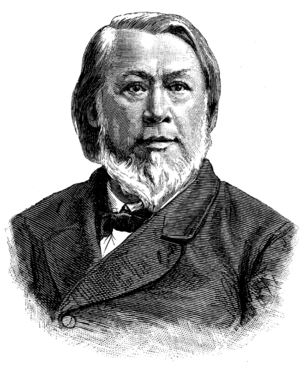
Johannes Joseph Hermann Verhulst, né le 19 mars 1816 à La Haye et mort à Bloemendaal le 17 janvier 1891, est un compositeur néerlandais.